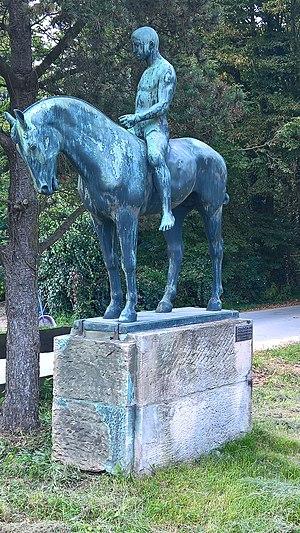
Cet article recense les statues équestres en Allemagne.